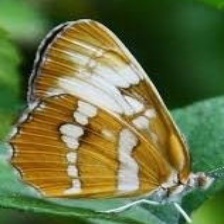
Species: MESTRA